All-wheel drive vehicle

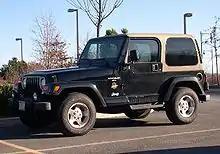
The Jeep Wrangler is a 4×4 four-wheel drive vehicle equipped with a low-range gearbox, which provides the driver with a selection between low range or high range gearing

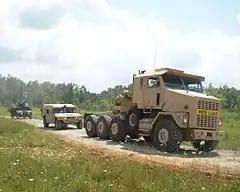
The 8×8 tractor unit of the HETS (heavy equipment transport system)

An all-wheel drive vehicle (AWD vehicle) is one with a powertrain capable of providing power to all its wheels, whether full-time or on-demand.